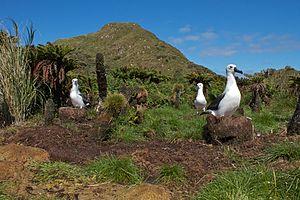
L'île Nightingale fait partie de l'archipel Tristan da Cunha, dans l'Atlantique Sud.